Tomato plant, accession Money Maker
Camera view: tilt-top (135 deg); turntable rotation: 120 degrees
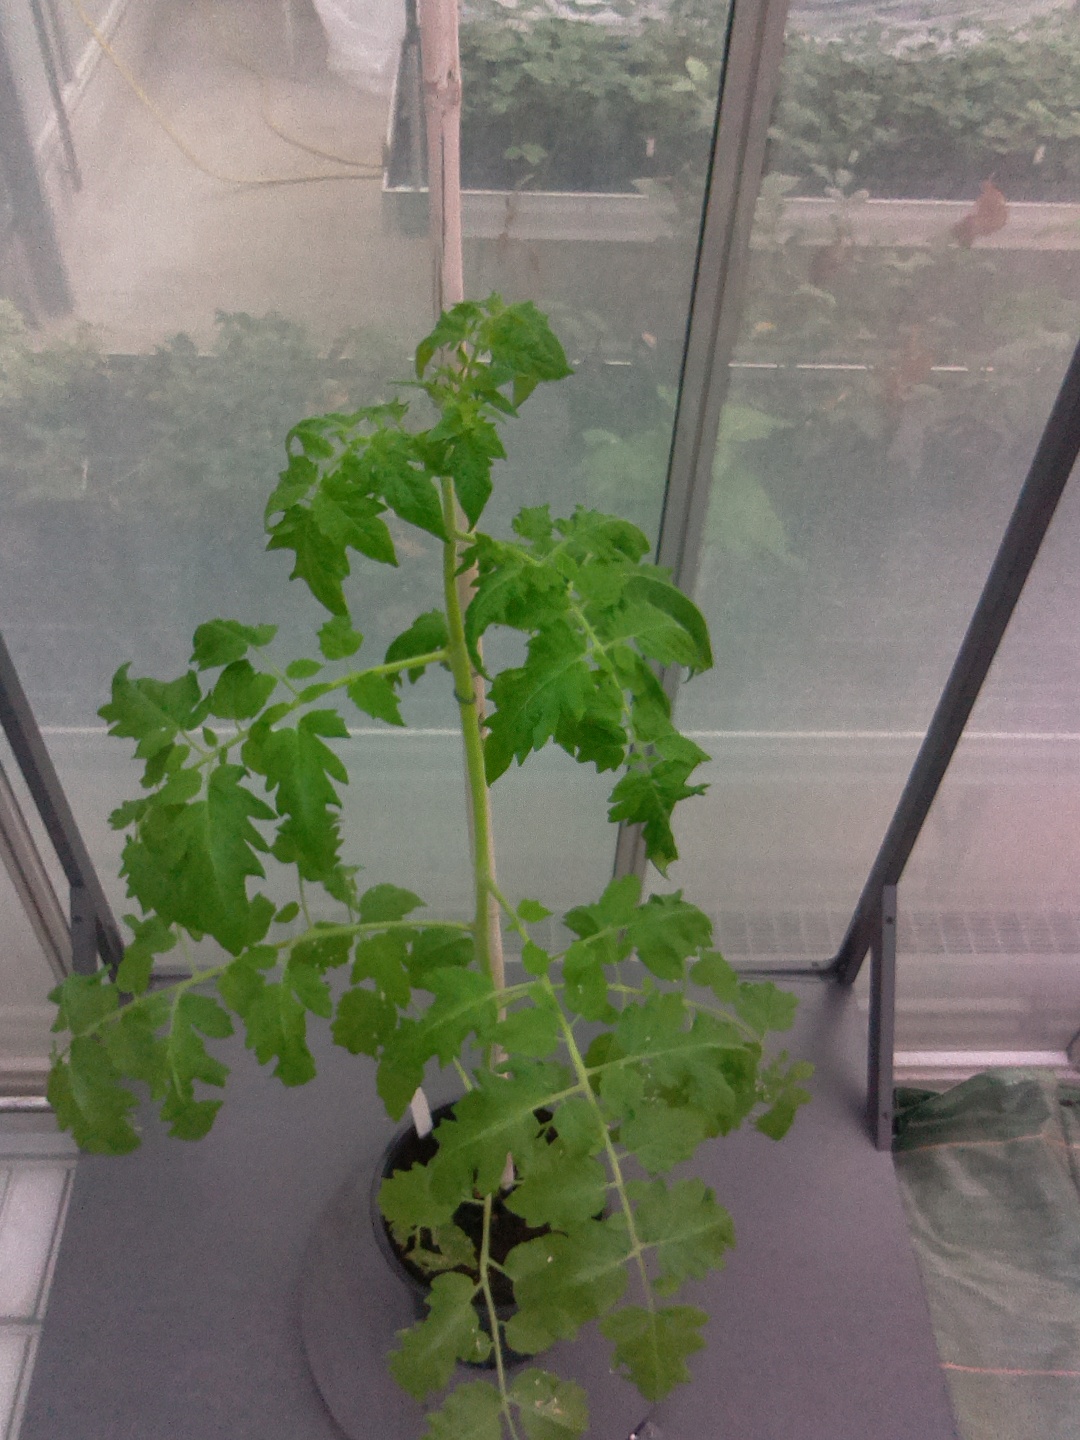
BBCH growth stage 60: First flowers open